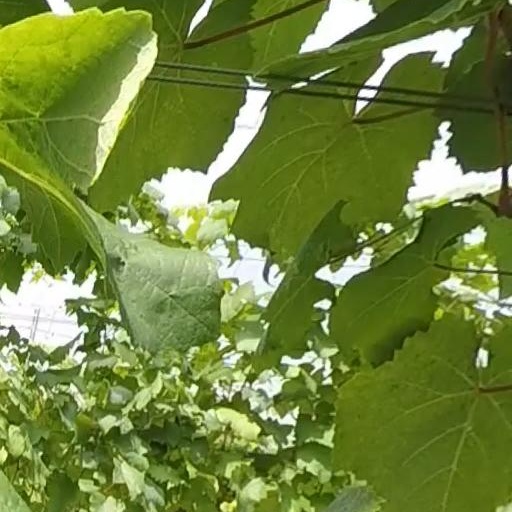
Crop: grape